Bury Tomorrow

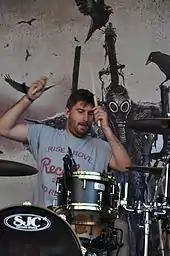
Drummer Adam Jackson at Summerblast Festival 2014

Bury Tomorrow ended the promotion of "The Union of Crowns" in 2013 after appearing at several festivals, including Slam Dunk, Download, Greenfield, Reading and Leeds Festivals, Summerjam, Schools Out, Pell Mell and SummerBlast, as well as touring both in the UK in September and outside of the UK. "Rock Sound" praised their performance at Leeds Festival, writing: "They came as underdogs, but given the reception they're afforded this afternoon, it's safe to say that Bury Tomorrow will be leaving with more than a few new friends." Bury Tomorrow then went to the United States in October to write and record their third album.